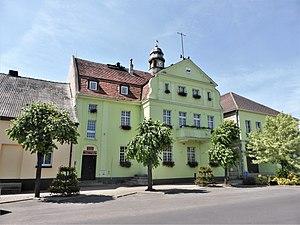
Wielichowo est une ville de la Voïvodie de Grande-Pologne et du powiat de Grodzisk Wielkopolski.